High Society (1955 film)

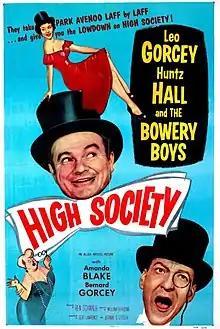
Theatrical release poster

High Society is a 1955 comedy film directed by William Beaudine and starring the comedy team of The Bowery Boys. The film was released on April 17, 1955, by Allied Artists and is the 37th film in the series. It is the only film in the series to receive an Academy Award nomination, albeit through being mistaken for another film with the same title.